Isaac S. Taylor

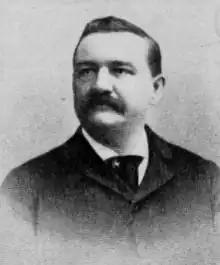

Isaac "Ike" Stacker Taylor (December 31, 1850 – October 28, 1917) was an American architect. He was one of the most important architects in St. Louis and the midwestern United States at the turn of the twentieth century, designing commercial, residential, industrial, and governmental structures.